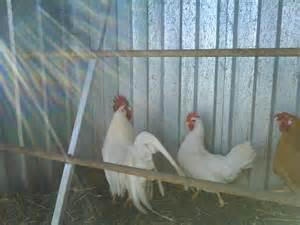
chicken